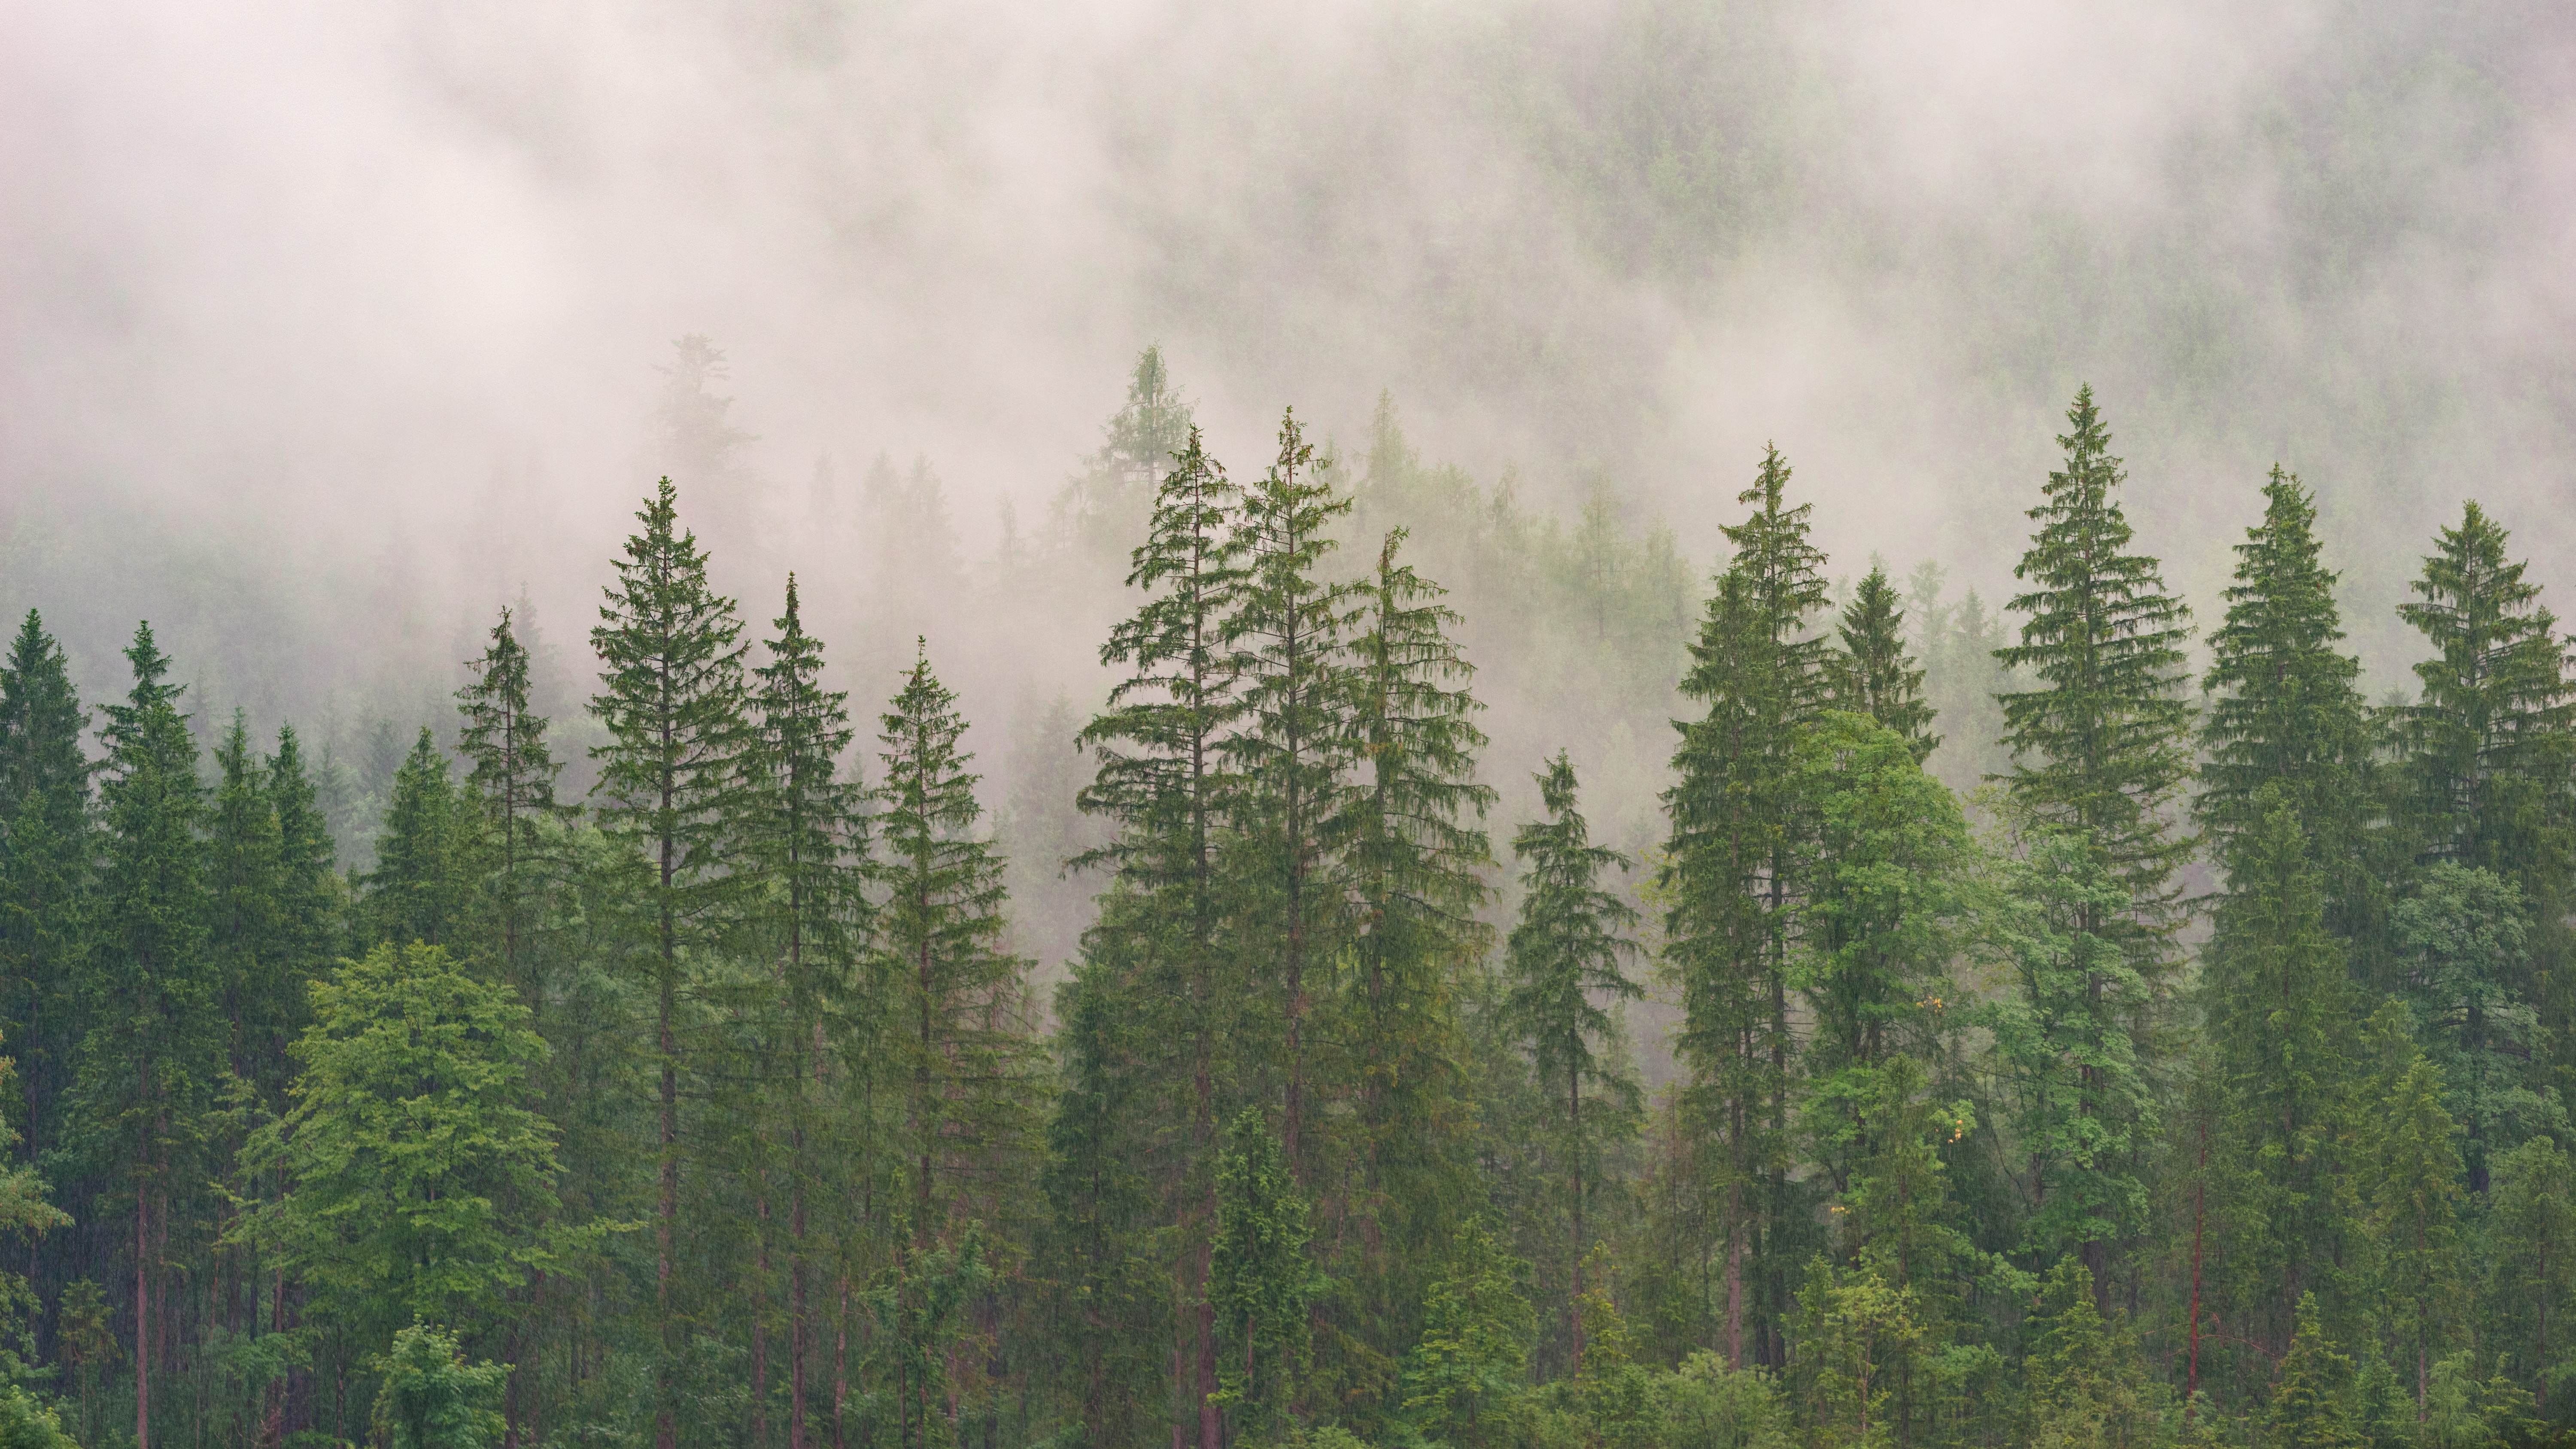
landscape, tree, forest, grass, wilderness, mountain, cloud, sky, fog, mist, evergreen, national park, conifer, spruce, vegetation, ecosystem, hill station, biome, pine family, old growth forest, temperate broadleaf and mixed forest, temperate coniferous forest, geological phenomenon, shrubland, spruce fir forest, plant community, tropical and subtropical coniferous forests